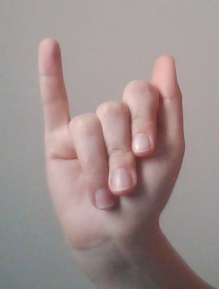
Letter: meem